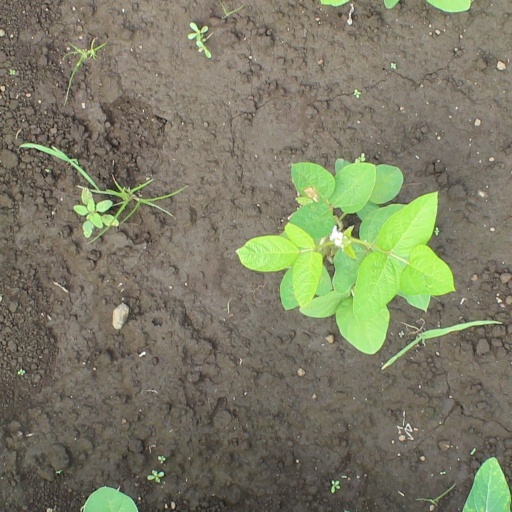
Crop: soybean